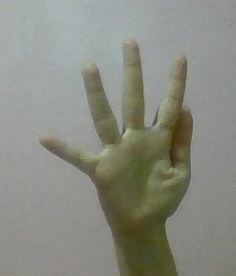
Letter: sheen